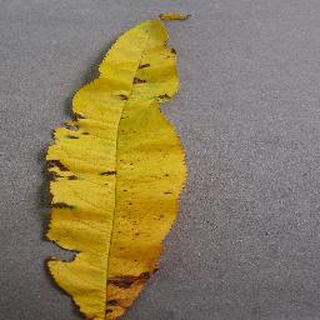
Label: peach_bacterial_spot